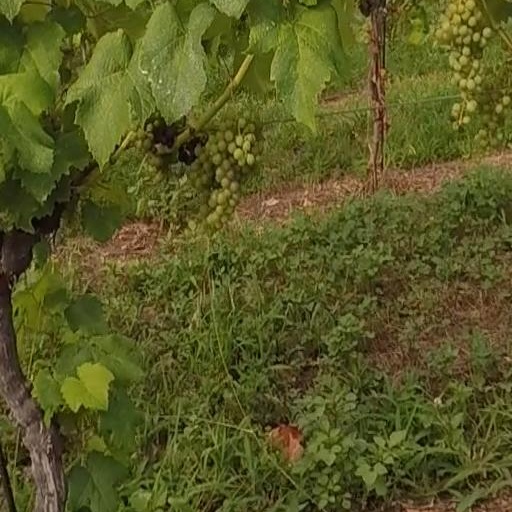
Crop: grape